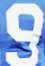
Number: 9